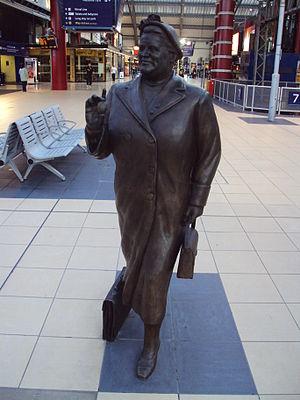
Elizabeth Margaret Braddock, née Bamber le 24 septembre 1899 à Liverpool et morte le 13 novembre 1970 au même endroit, est une femme politique britannique travailliste, membre du Parlement pour la circonscription de Liverpool Exchange entre 1945 et 1970.